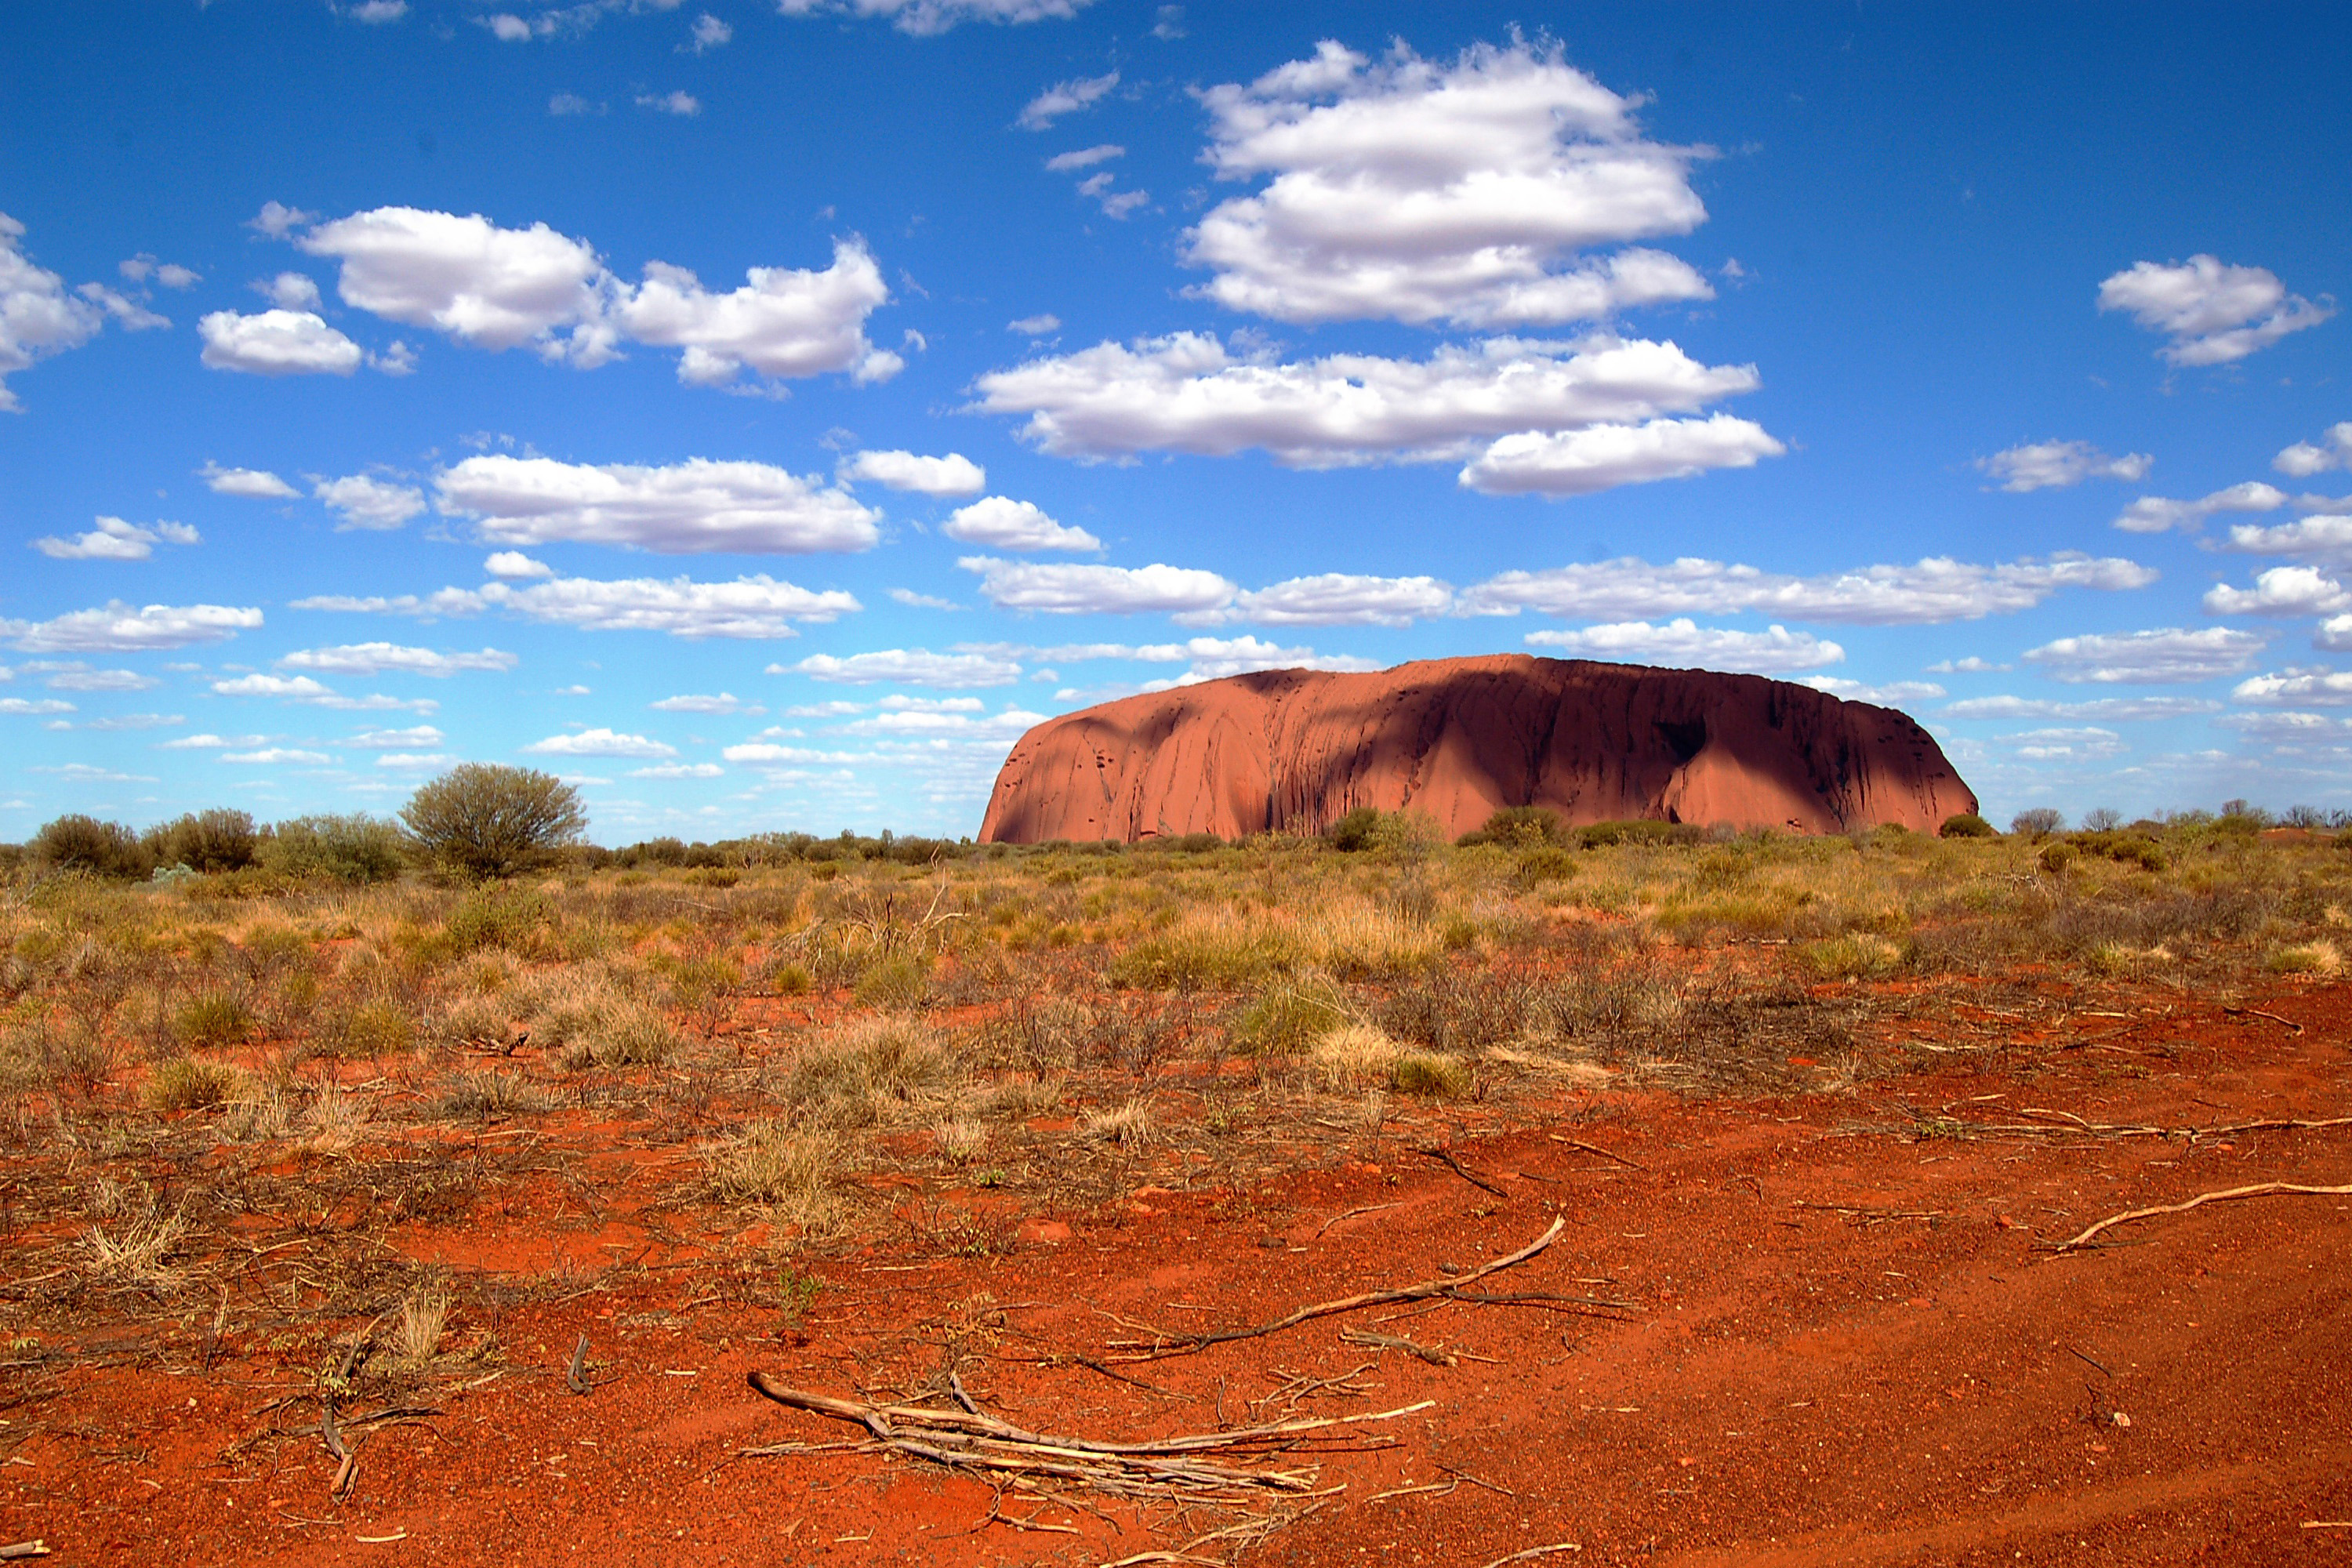
natural landscape, sky, nature, grassland, natural environment, grass, wilderness, shrubland, savanna, plant community, rock, ecoregion, cloud, wildlife, landscape, pasture, national park, plain, steppe, soil, geology, rural area, prairie, hill, formation, plant, meadow, tundra, road, badlands, vacation, mountain, field, meteorological phenomenon, plateau